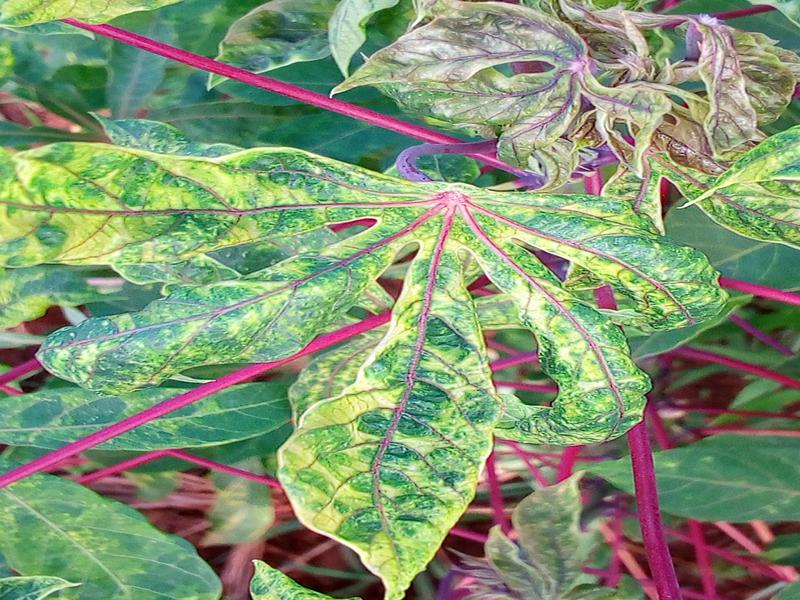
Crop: cassava
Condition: mosaic_disease